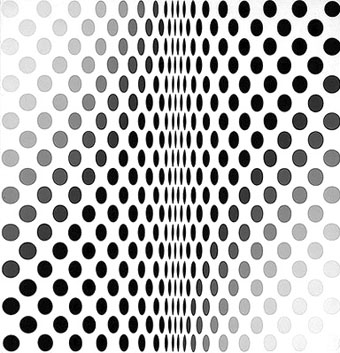
Texture: polka-dotted